Save the World (George Harrison song)

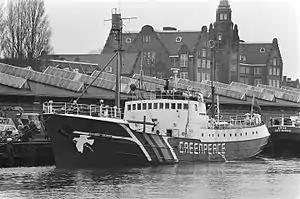
Greenpeace's "Rainbow Warrior". The video clip for "Save the World" used footage of the ship and of Greenpeace's activities to protect the environment.

Titled "Greenpeace – The Album", and including contributions from fifteen other British artists, the album was released in the UK by EMI on 4 June 1985. The inclusion of "Save the World" on "Greenpeace" marked a rare new musical release for Harrison between 1983 and 1986, when he was otherwise engaged in film production with the continued success of HandMade. Over the same period, however, he became increasingly involved in environmental matters; these activities included attending an anti-nuclear demonstration in London's Trafalgar Square, voicing support for the British Green Party, and inspiring a successful campaign to stop the John Lewis Partnership from demolishing Henley's Regal Cinema and building a supermarket complex.